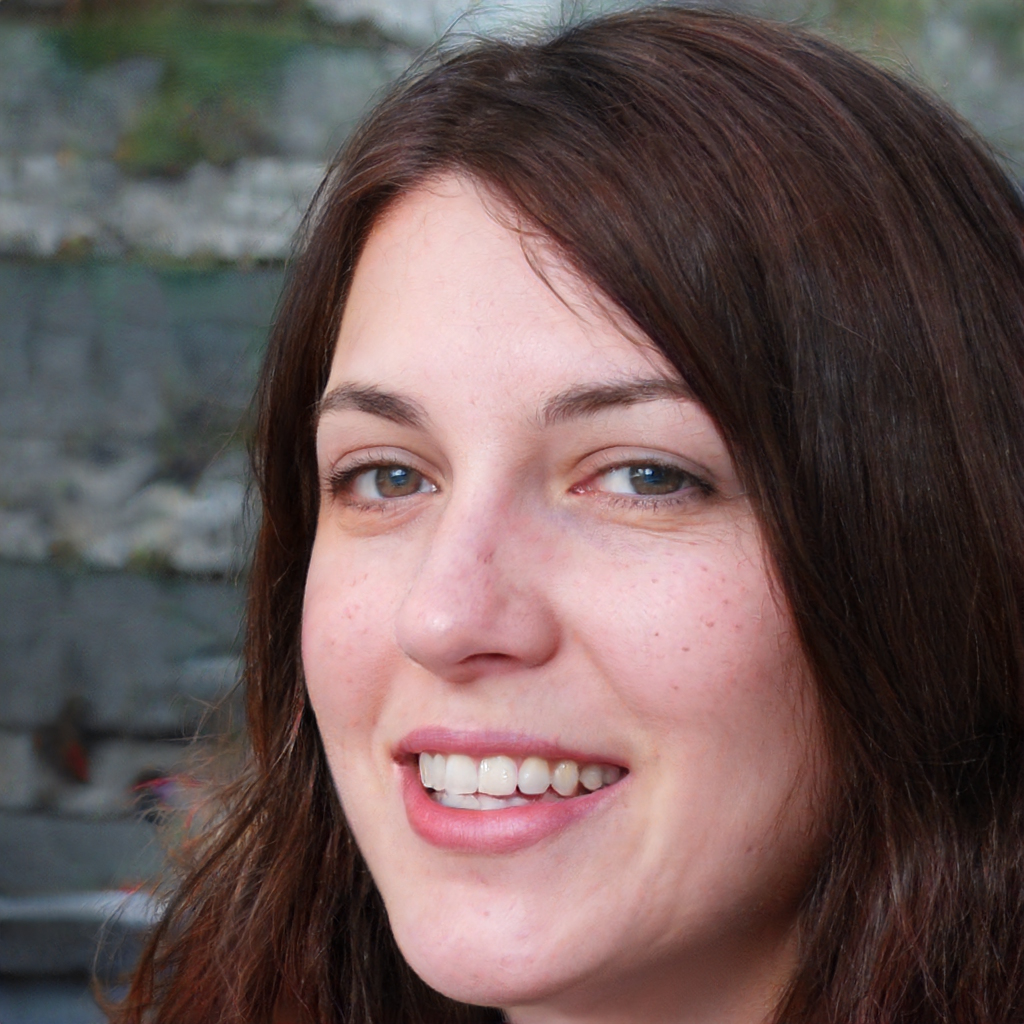
Gender: Female